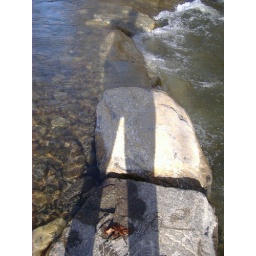
my shadow cast on the water and rocks in the Oconoluftee River in Cherokee, N.C.